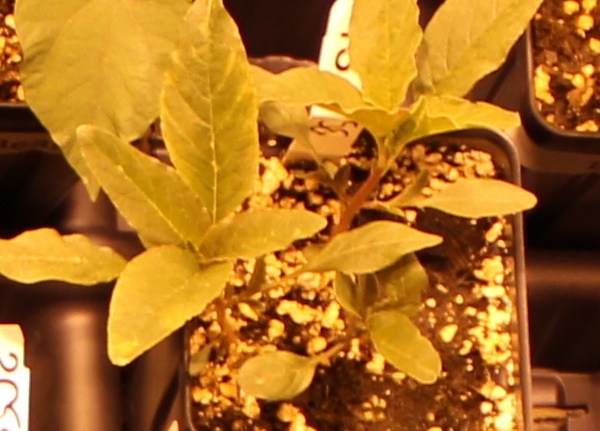
Label: Waterhemp